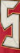
Number: 5